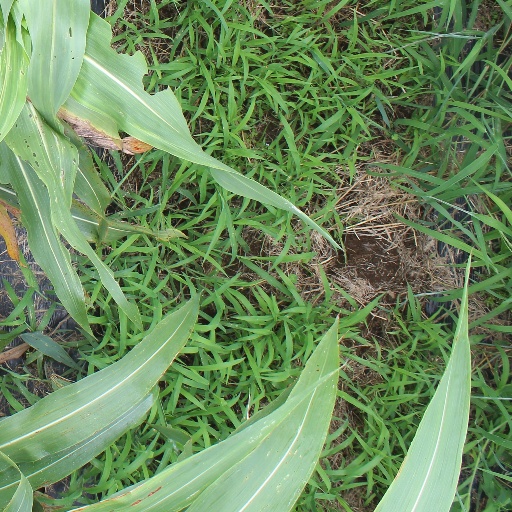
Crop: sorghum